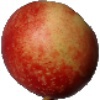
Label: nectarine